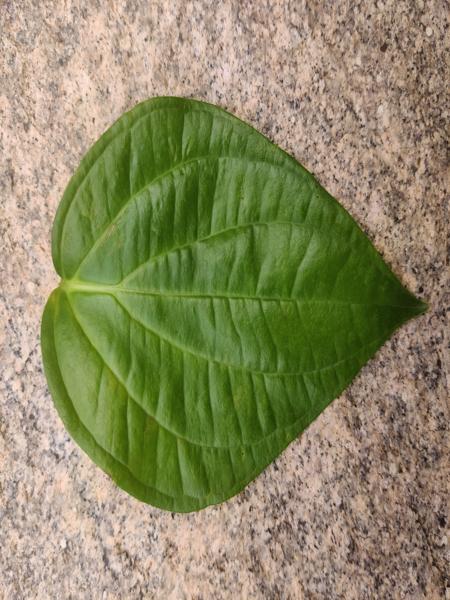
Plant: Betel